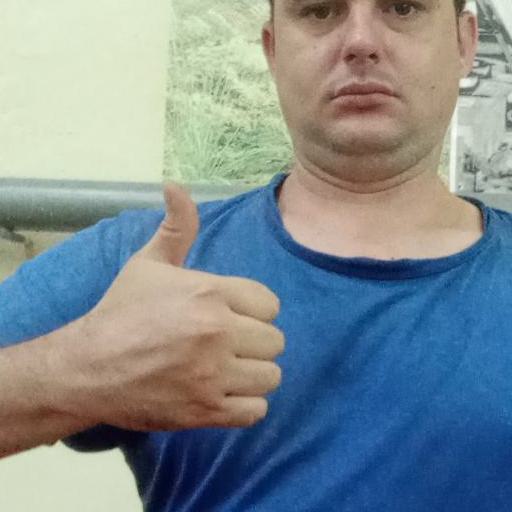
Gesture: like